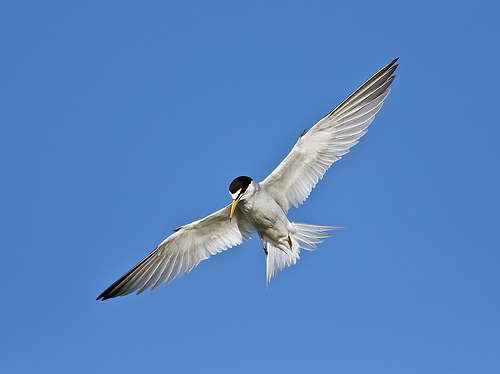
this bird is almost all white with a black crest and black tipped primaries.
the bird has a white covered body except from it's black crown and yellow bill.
a large flying bird with long grey wings, a light grey under belly, a black nape, and a long orange curved bill.
a large, white bird with black secondaries, a black crown and a long orange bill.
a white bird with a black crown and wing tips.
this bird is grey with black and has a long, pointy beak.
this is a large wing spanned white bird with a black head and yellow beak.
a bird that has long white wings with a yellow bill.
this bird has wings that are white and has a black crownthe bill of this bird is orangish yellow, it has black gray and white wings.
Species: Least Tern